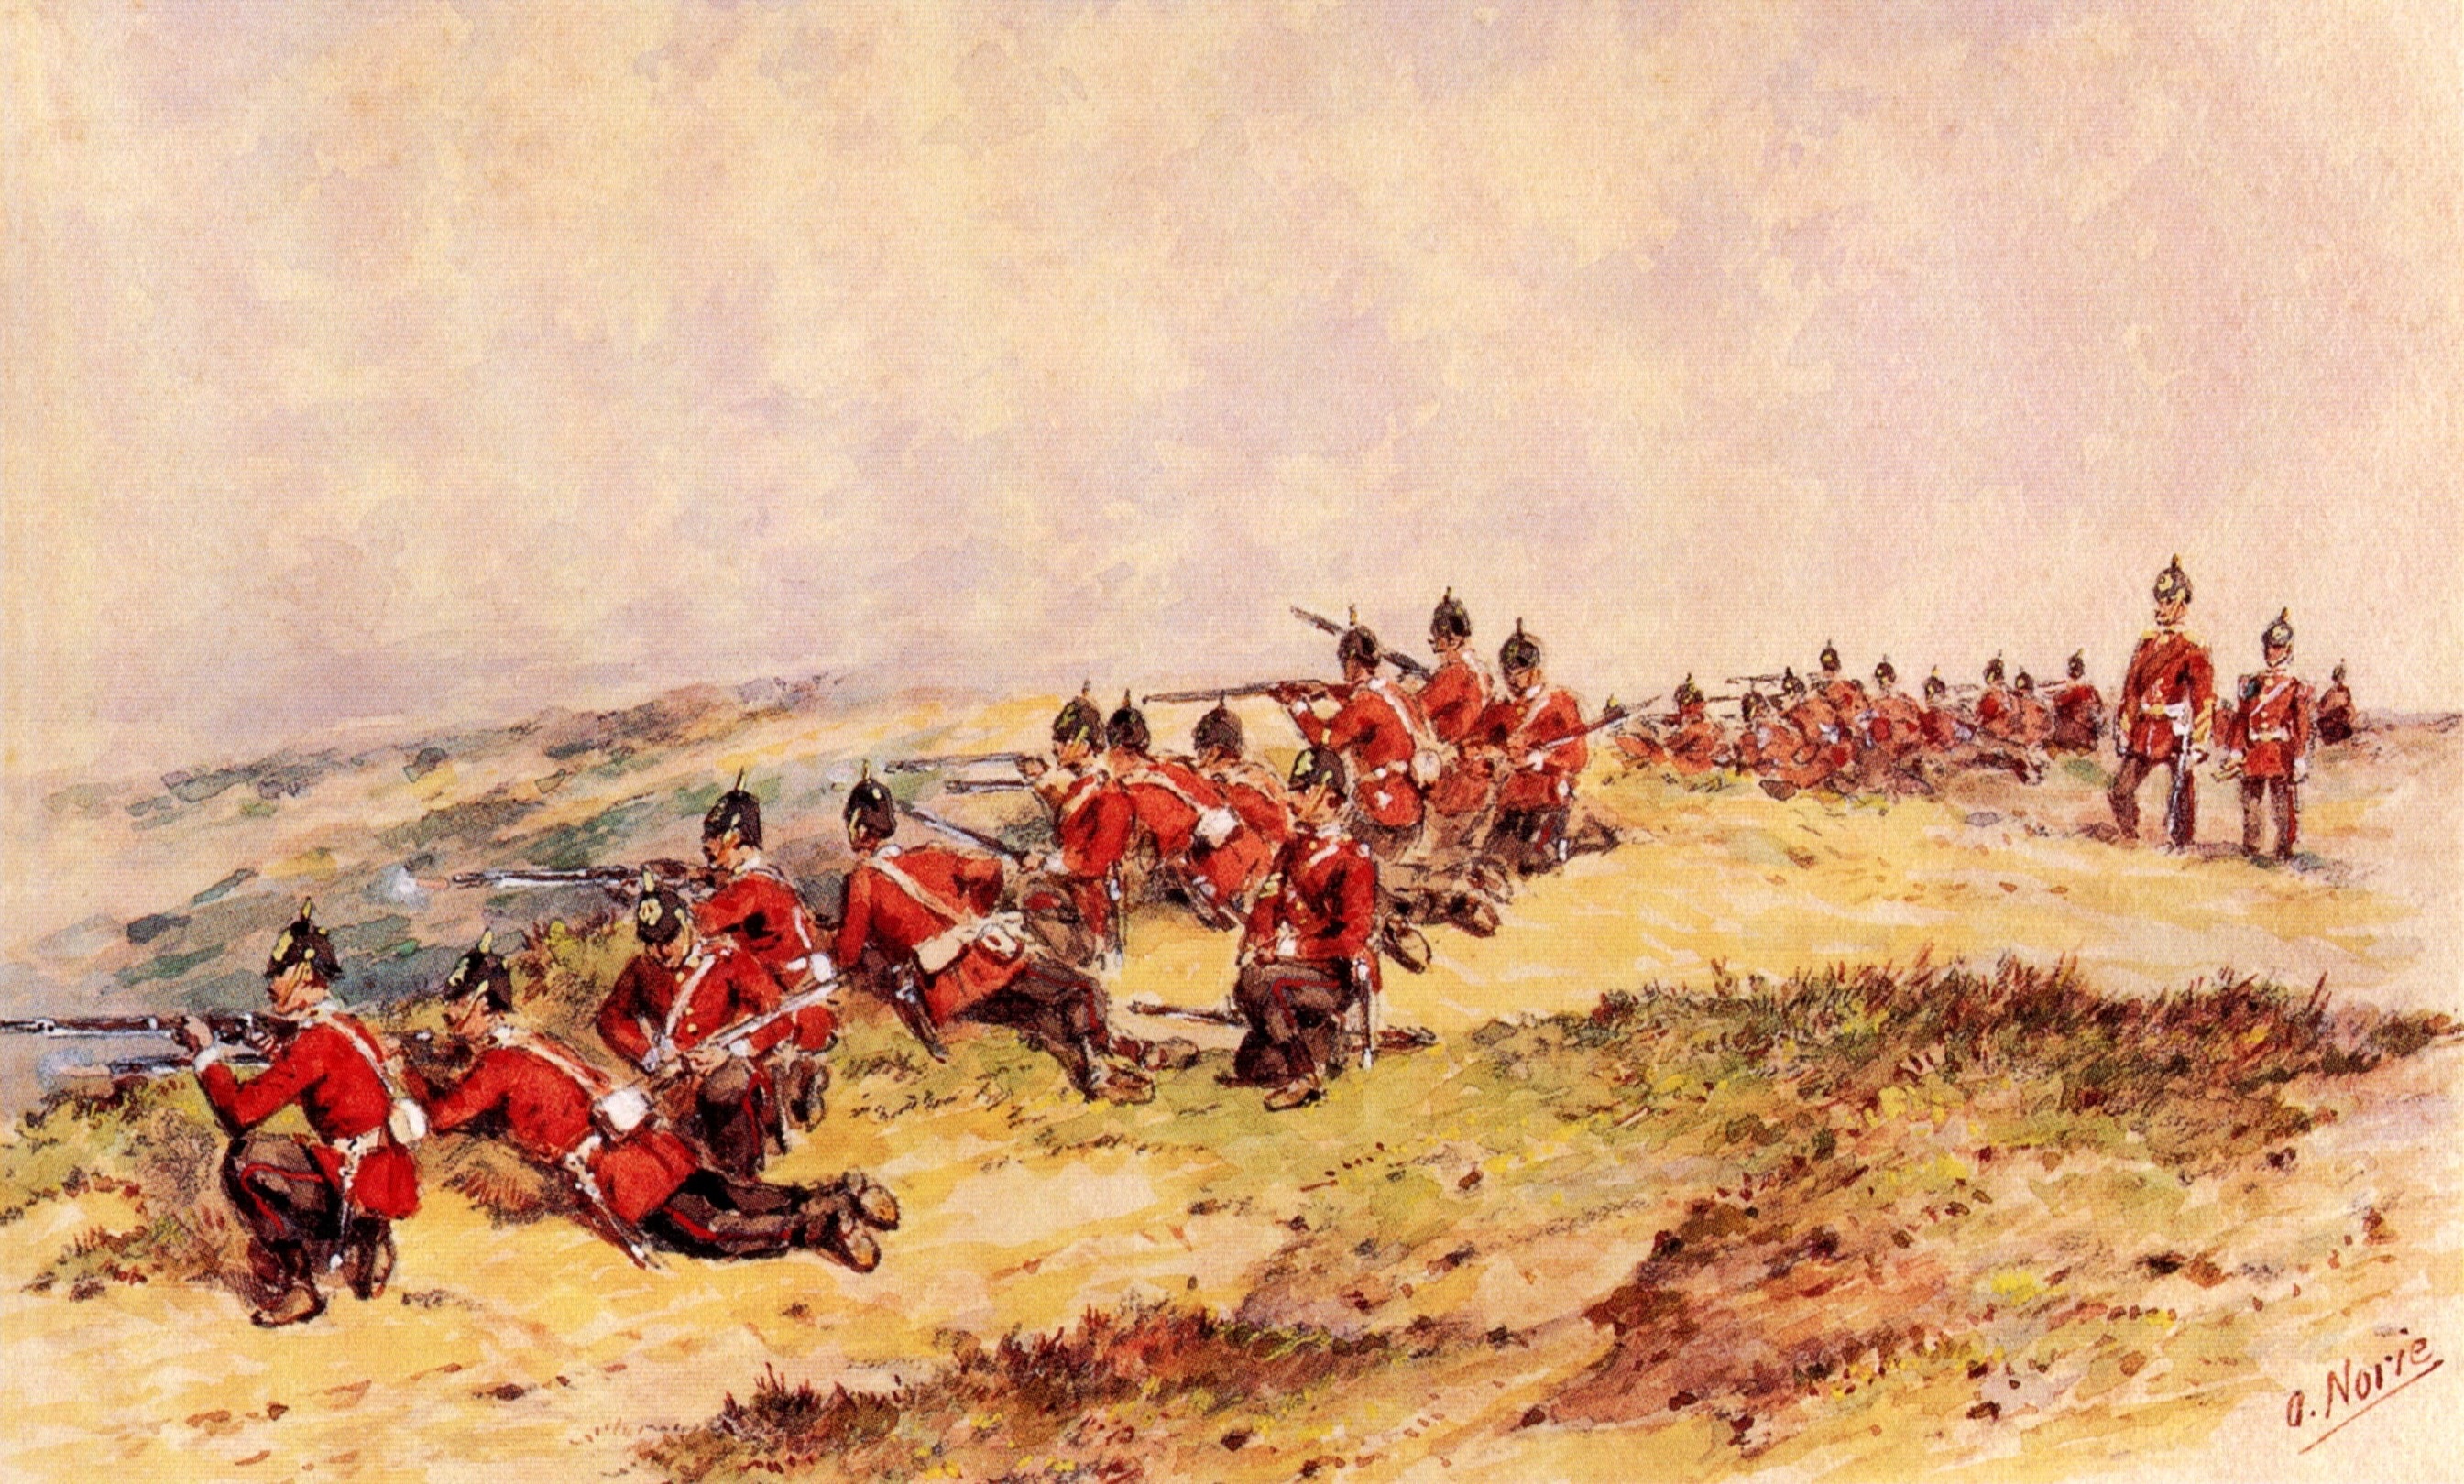
old, military, painting, war, battle, troop, infantry